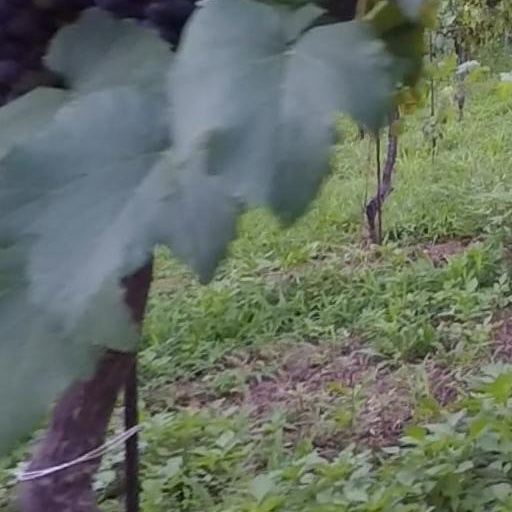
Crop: grape